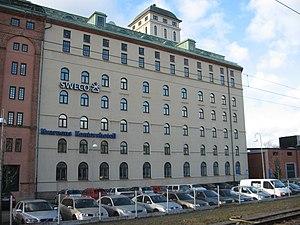
Kristianstad est une ville de Suède, chef-lieu de la commune de Kristianstad, dans le comté de Scanie. 95 678 personnes y vivent en 2018.